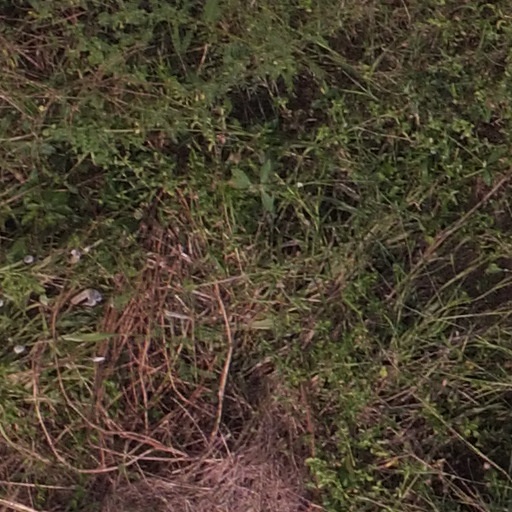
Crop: maize; corn